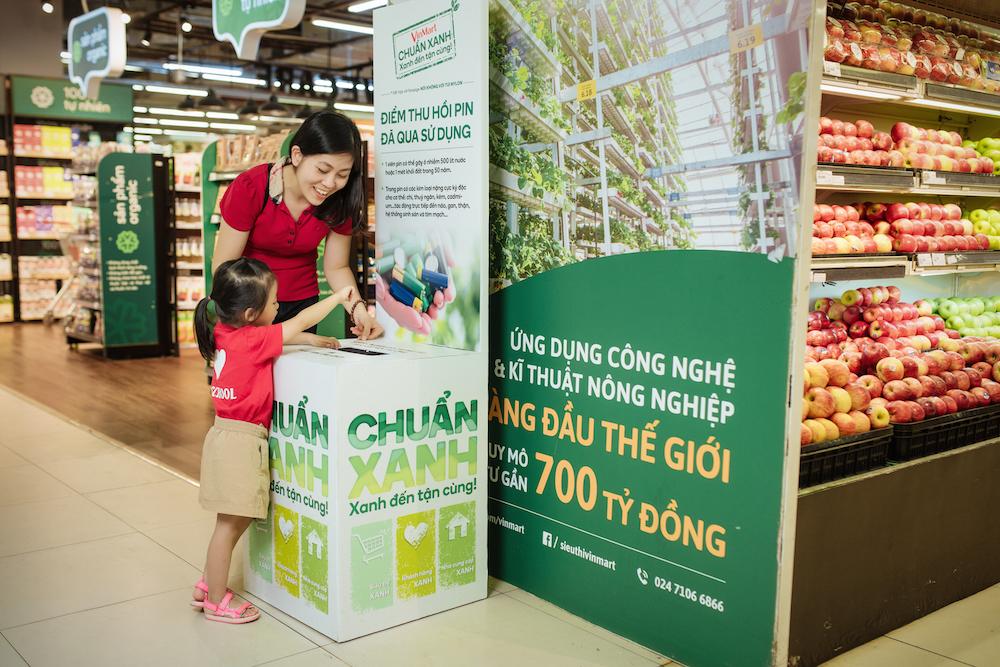
có hai người đang đứng bên một kệ hàng hoa quả